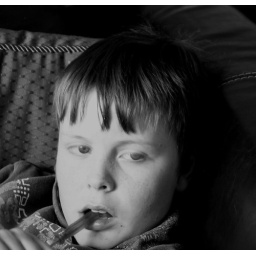
Son in black and white